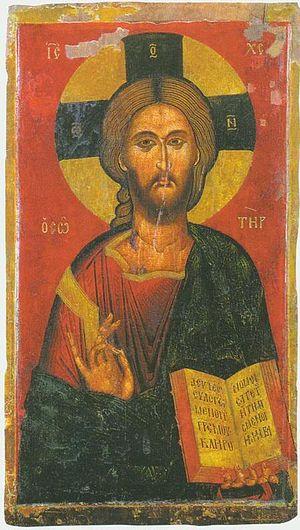
L'église Saint-Jean de Kaneo est un des édifices les plus célèbres et les plus emblématiques de la Macédoine du Nord, grâce à sa beauté architecturale et à sa situation pittoresque. Elle a été construite vers le XIIIᵉ siècle sur un promontoire rocheux qui domine le lac d'Ohrid et n'est accessible qu'à pied.